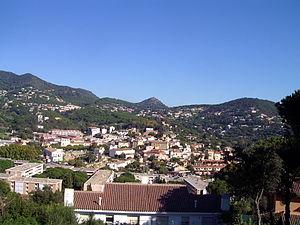
Cabrils est une commune de la province de Barcelone, en Catalogne, en Espagne, de la comarque de Maresme